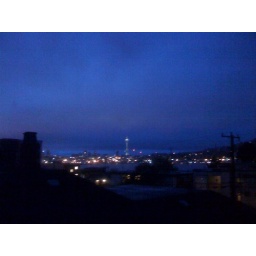
The sky looked purple around 5am, blue in the iphone